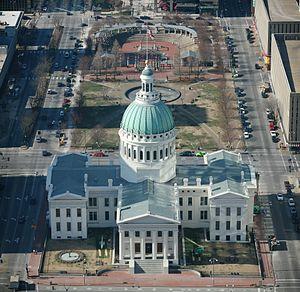
Ancien tribunal de Saint Louis (États-Unis), vu du sommet de la Gateway arch.
L’Old Courthouse, de son nom complet Old St. Louis County Courthouse, est un ancien palais de justice fédéral et d'État situé dans le centre-ville de Saint-Louis dans le Missouri. Il est désormais transformé en musée et rattaché au parc national de Gateway Arch. Sur sa pelouse sud-ouest se trouve la statue de Dred et Harriet Scott.